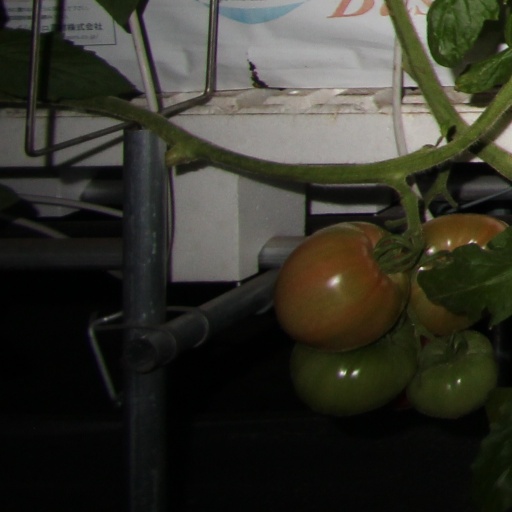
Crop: tomato